Mermaid's Pool to Rowden Gut

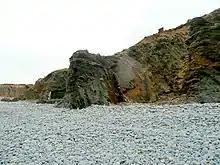
Abbotsham Cliff

Mermaid's Pool to Rowden Gut is a geological Site of Special Scientific Interest (SSSI) in north-western Devon in England. It comprises a 5.5km-long stretch of coast between Mermaid's Pool in the north-east and Rowden's Gut in the south-west. The sea cliffs expose the only available complete sequence through the Bideford Formation of the Culm Measures, which consists of alternating layers of mudstones, siltstones and sandstones that were deposited in a wide range of deltaic environments during the Carboniferous period. This site borders the Westward Ho! Cliffs SSSI to the north, while the coastline to the south-east continues to Peppercombe, and further into the Hobby to Peppercombe SSSI.